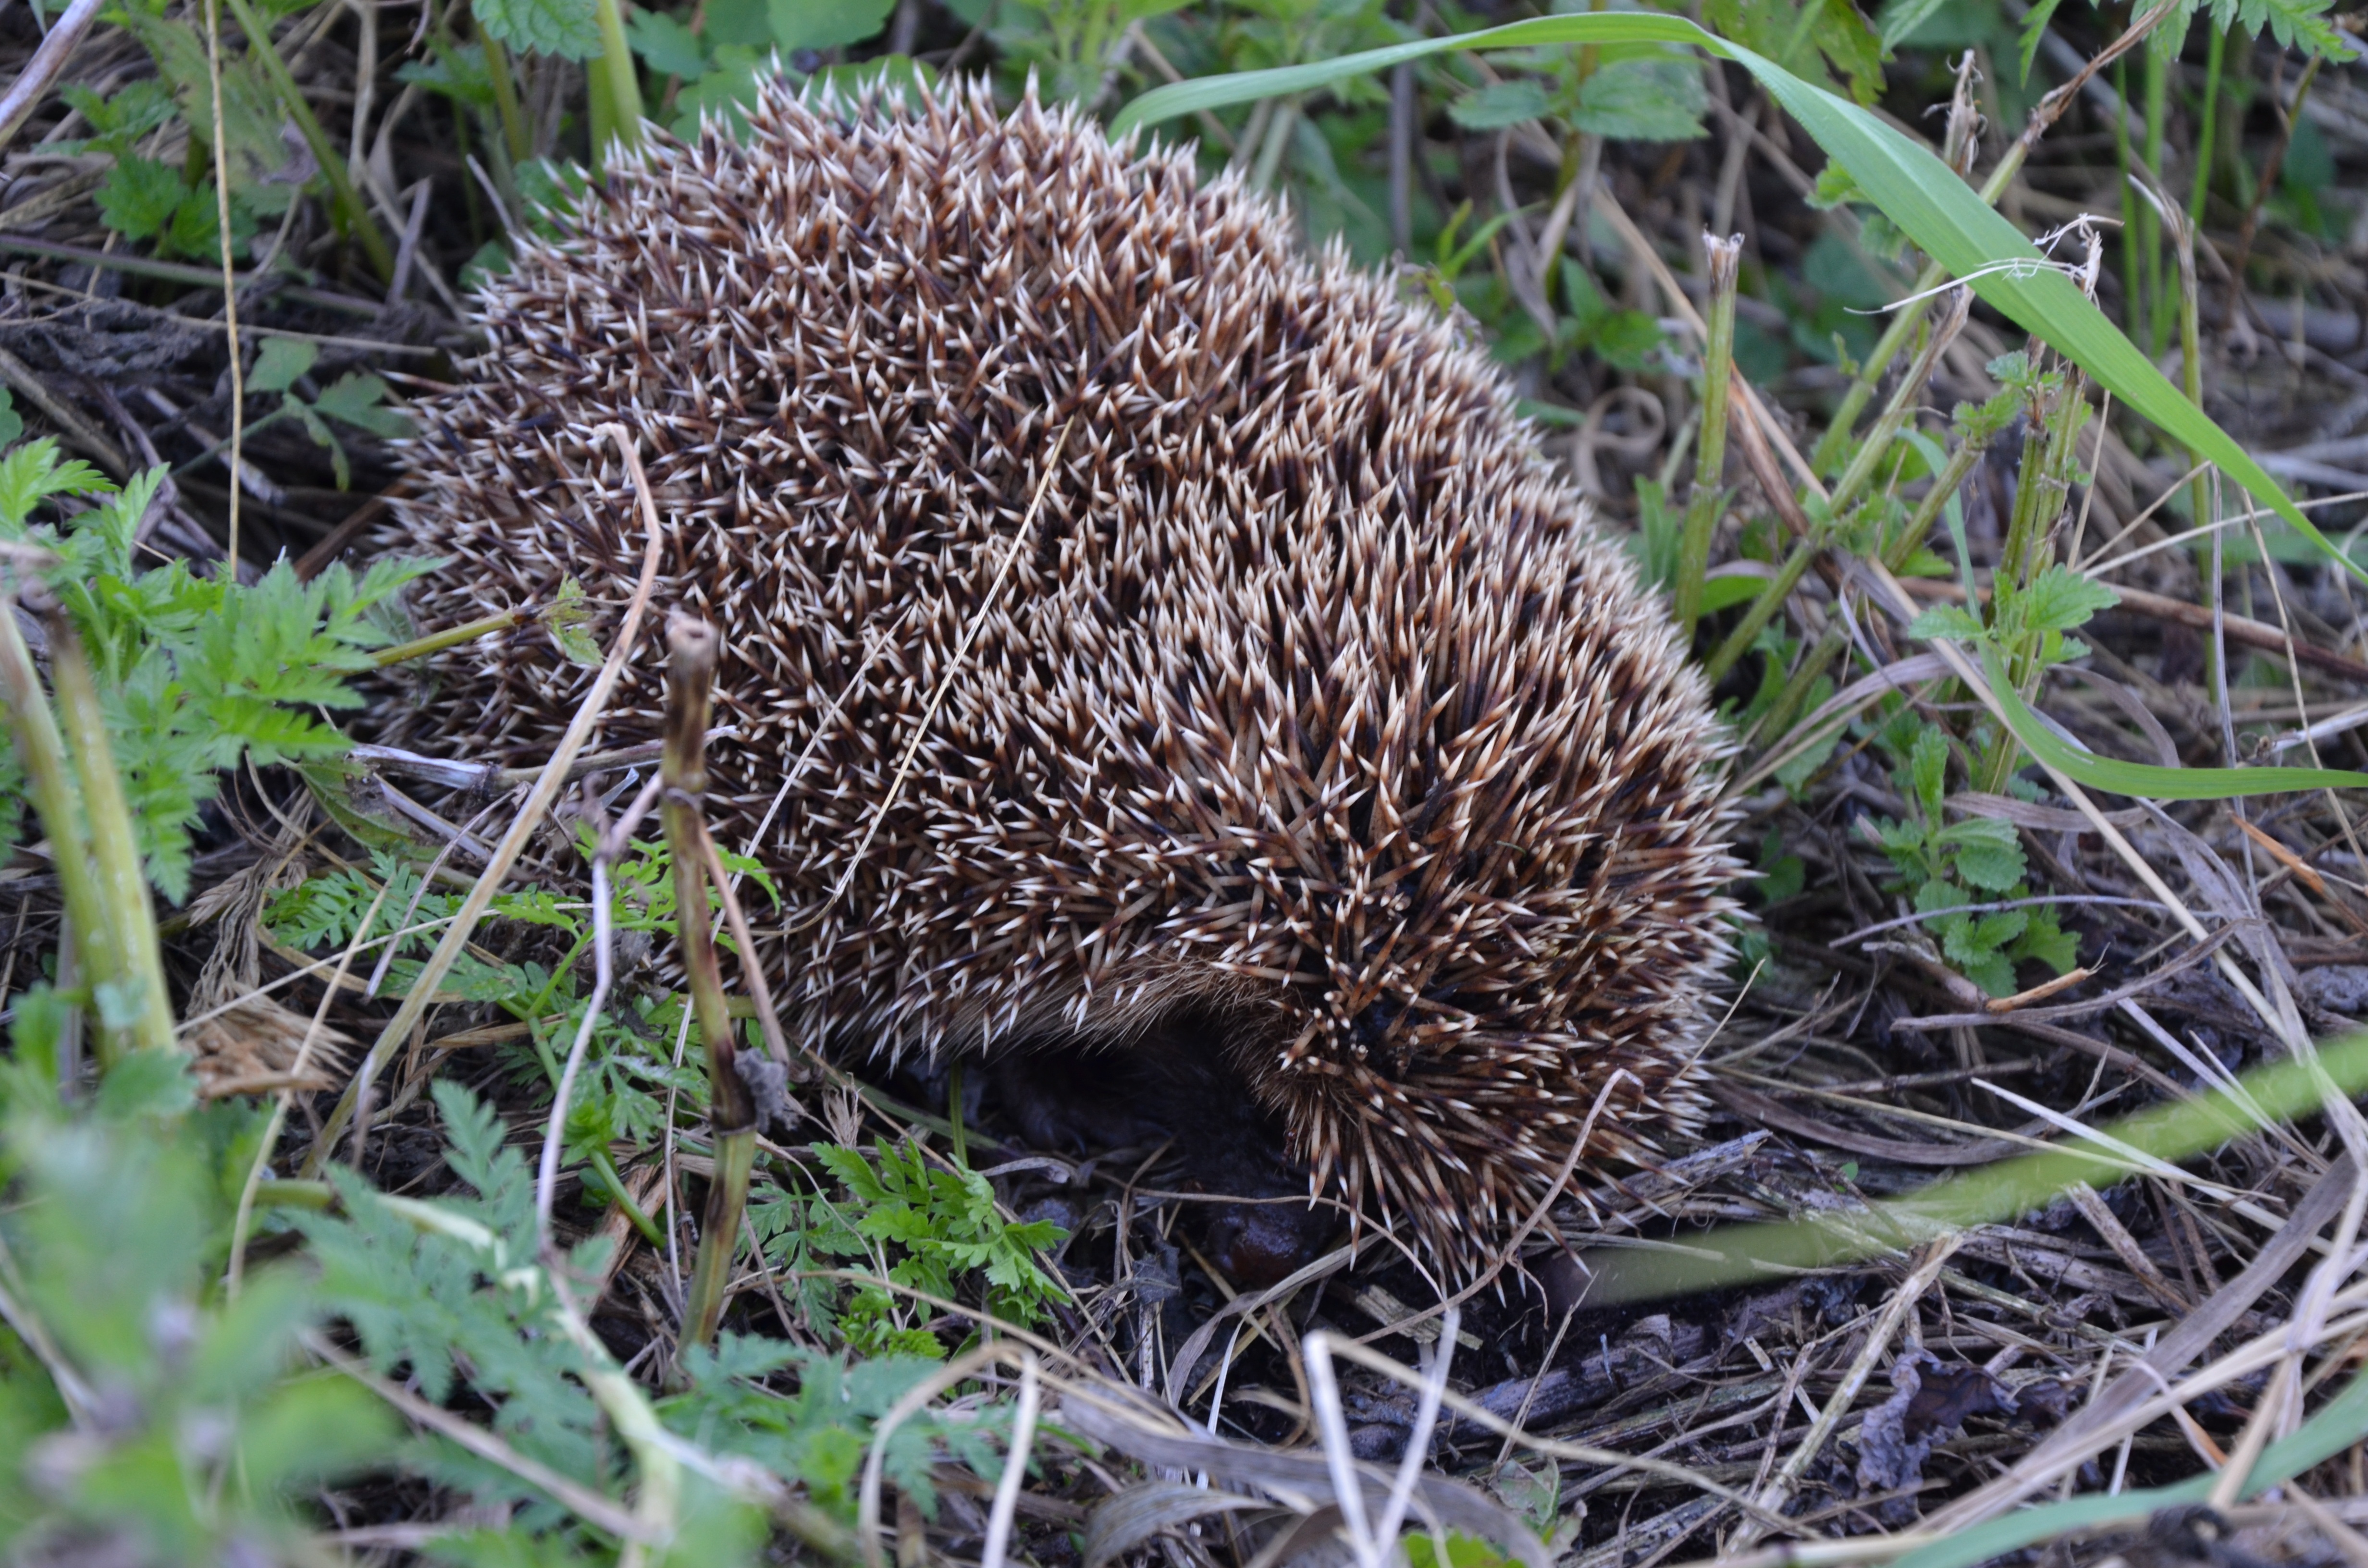
wildlife, mammal, closeup, fauna, hedgehog, animals, vertebrate, echidna, erinaceidae, domesticated hedgehog